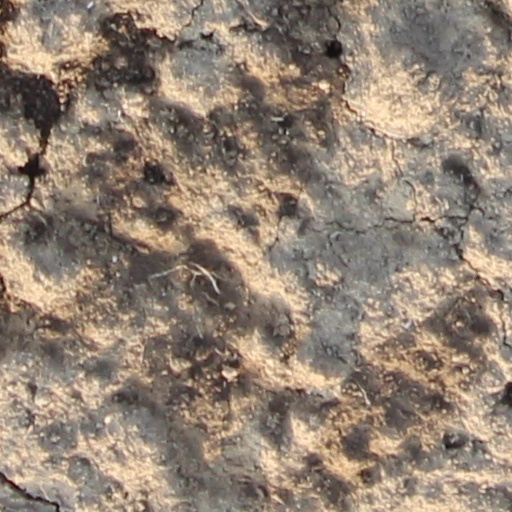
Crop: wheat